Stanley Rickard

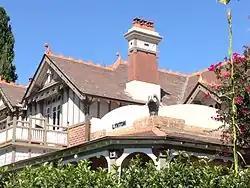
"Lynton", , 1906.

Upon graduation Rickard was articled to George Sydney Jones ARIBA. In 1904, he went into private practise and soon started work on an estate of thirty first-class residences in Strathfield. From this estate a row of houses, some semi–detached, survive at 42–58 Albert Road Strathfield. Other work at that time included a large shop and dwelling at Bondi and a terrace of seven cottages in Ashfield. As early as 1906 he had completed a mansion, known as "Lynton", at 4 Clarence Street, Burwood. The house is now listed on the New South Wales State Heritage Register. Its design is an ornately idiosyncratic version of the architecture of the Federation period. The complexity of the multi-gabled roof line makes the house a landmark in the district. It contains a ballroom, and has separate stables and a fernery on its original curtilage. In 1908 he started doing design work for Arnott's Biscuits. He built four brick cottages next to the factory at Homebush and extensive brick stabling and wagon-sheds.